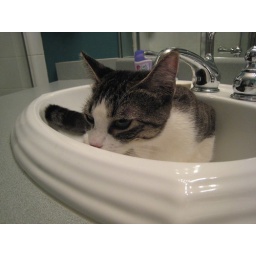
*sniff* &amp;quot;I do like this sink much more than the old one&amp;quot;. Loo inspects her new sink in the bathroom